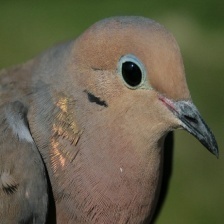
Species: MOURNING DOVE
Scientific name: ZENAIDA MACROURA